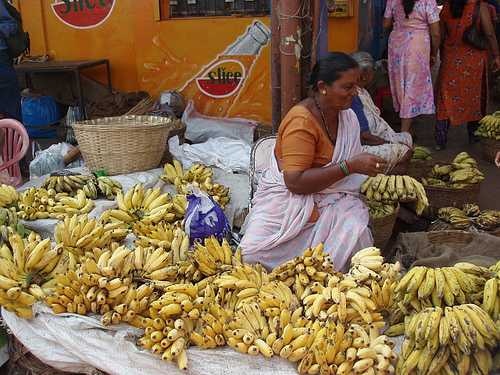
Label: Banana